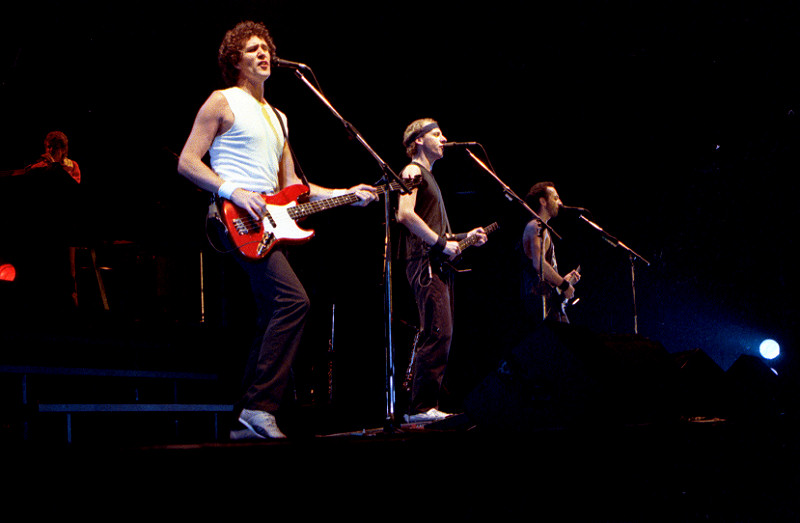
ไดร์สเตรตส์

ไดร์สเตรตส์ () เป็นวงดนตรีร็อคจากประเทศอังกฤษ ก่อตั้งในปี 1977 ประกอบด้วยมาร์ก นอฟเลอร์ (Mark Knopfler) ร้องนำและมือกีตาร์หลัก, เดวิด นอฟเลอร์ (David Knopfler) น้องชายของมาร์ก มือริทึมกีตาร์ และร้องประสาน, จอห์น อิลส์ลีย์ (John Illsley) มือเบสและร้องประสาน และพิกค์ วิตเทอร์ส (Pick Withers) มือกลองและเครื่องเคาะอื่น วงไดร์ สเตรทส์ ได้ออกผลงานดนตรีหลากหลายแนวไม่ว่าจะเป็น แจ๊ส, โฟล์ค และบลูส์ แม้ว่าวงจะก่อตั้ง ในช่วงกระแสนิยมพังค์ร็อก แต่ไดร์ สเตรทส์ ก็สามารถทำผลงานดนตรีให้เกิดความแตกต่างกับพังค์ได้อย่างชัดเจน จนสามารถเรียกกระแสดนตรีรูทส์ร็อก (Roots rock) ขึ้นมาได้ อย่างอัลบั้ม บราเดอร์สอินอาร์ม (Brothers in Arms) สามารถจำหน่ายได้มากกว่า 30 ล้านก็อปปี้ นับเป็นสถิติการขายเพลงบนแผ่นซีดี หรือ คอมแพ็กต์ดิสก์ ได้ถึงหลักล้านเป็นครั้งแรกอีกด้วย
พวกเขากลับมาเป็นหนึ่งในวงที่ประสบความสำเร็จทั่วโลกมากที่สุดวงหนึ่ง ด้วยยอดจำหน่ายอัลบั้มกว่า 120 ล้านชุด ไดร์ สเตรทส์ ได้รับรางวัลมากมายตลอดช่วงเวลาในวงการ ไม่ว่าจะเป็น 4 รางวัลแกรมมี, 3 รางวัล บริตอะวอดส์ - ด้วยการชนะถึงสองครั้ง และ 2 รางวัลเอ็มทีวีวิดีโอมิวสิกอะวอดส์ มีผลงานเพลงที่เป็นที่รู้จักกันดีอาทิเช่น "Sultans of Swing", "Lady Writer", "Romeo and Juliet", "Tunnel of Love", "Telegraph Road", "Private Investigations", "Money for Nothing", "Walk of Life", "So Far Away", "Your Latest Trick" และ "Brothers in Arms".
จากการอ้างอิงของกินเนสบุ๊คเกี่ยวกับการจัดอัลบั้มฮิตในสหราชอาณาจักร ไดร์ สเตรทส์ ได้ถูกจัดไว้ว่า สามารถยืนหยัดบนยูเคอัลบั้มชาร์ท (UK albums chart) ได้นานถึง 1,136 สัปดาห์ เป็นอันดับตลอดกาลที่ 5 ตลอดเวลา 15 ปี ไดร์ สเตรทส์ ได้ออกอัลบั้มมาถึง 5 อัลบั้ม ก่อนจะแตกตัวออกไปในปี 1988 แต่ก็กลับมารวมอีกครั้งในปี 1991 และได้ออกอัลบั้ม ซึ่งถือว่าเป็นอัลบั้มสุดท้ายของวง ก่อนที่จะแตกตัวเป็นการถาวรในปี 1995 เมื่อมาร์ก นอฟเลอร์ ปลีกตัวมาเป็นศิลปินเดี่ยวเต็มตัว
== อัลบั้มสตูดิโอ ==
*Dire Straits (1978)
*Communiqué (1979)
*Making Movies (1980)
*Love over Gold (1982)
*Brothers in Arms (1985)
*On Every Street (1991)
== อัลบั้มบันทึกการแสดงสด ==
*Alchemy: Dire Straits Live (1984)
*On the Night (1993)
*Live at the BBC (1995)
== อัลบั้มรวมเพลง ==
*Money for Nothing (1988)
*Sultans of Swing: The Very Best of Dire Straits (1998)
*Private Investigations (2005)
== EPs ==
*ExtendedancEPlay (1983)
*Encores (1993)
== อ้างอิง ==
หมวดหมู่:กลุ่มดนตรีร็อกสัญชาติอังกฤษ
หมวดหมู่:ศิลปินสังกัดวอร์เนอร์บราเธอร์สเรเคิดส์
หมวดหมู่:กลุ่มดนตรีที่ก่อตั้งในปี พ.ศ. 2520
หมวดหมู่:วงกลุ่มสี่สัญชาติอังกฤษ
หมวดหมู่:บุคคลจากลอนดอน